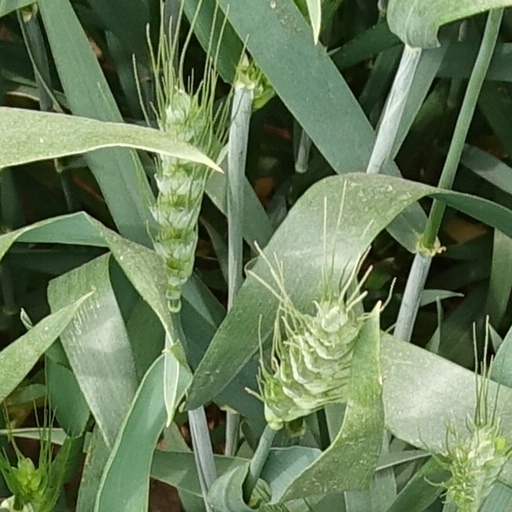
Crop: wheat